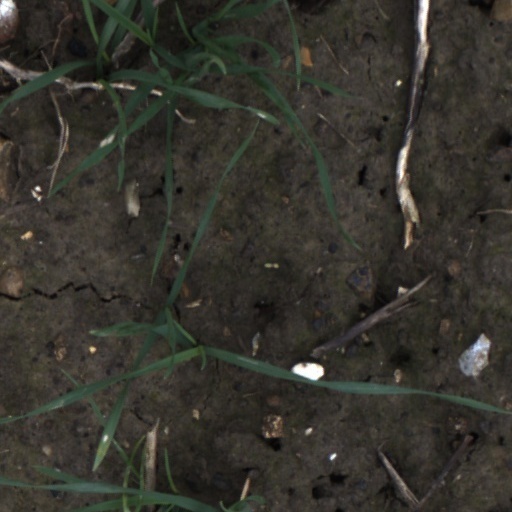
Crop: wheat